224 Oceana

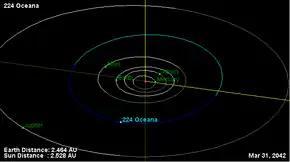
Orbital diagram

224 Oceana is an asteroid from the asteroid belt. It was discovered by Austrian astronomer Johann Palisa on 30 March 1882, in Vienna. It was named after the Pacific Ocean. Based upon its spectrum, it is classified as an M-type asteroid, but is not metallic.